Operation Chronicle

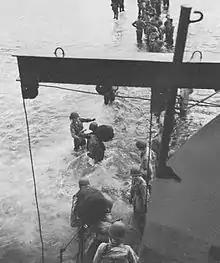
American troops disembarking from an LCI

Operation Chronicle was the Allied invasion of Woodlark and Kiriwina Islands, in the South West Pacific, during World War II. The operation was a subordinate action that formed part of the wider Operation Cartwheel, the advance towards Rabaul. An early planning name for this operation was Operation Coronet. Preliminary actions commenced on 23–24 June 1943 when small reconnaissance parties were landed on both islands. The main operation was executed without opposition on 30 June 1943. Around 16,800 personnel took part, divided into two forces. The United States Army provided the majority of ground troops, which were supported by a United States Marine Corps defense battalion as well as U.S. and Australian aircraft and naval vessels.